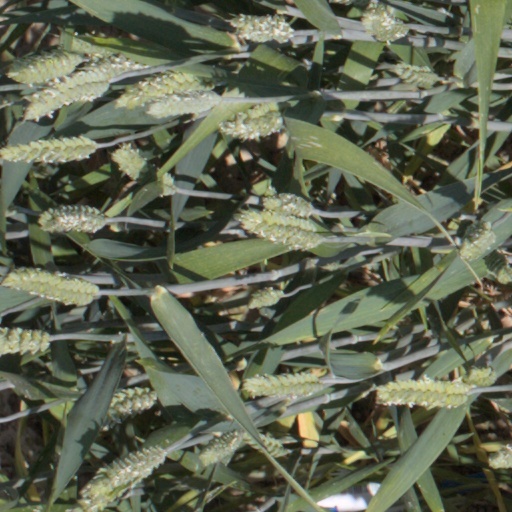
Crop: wheat